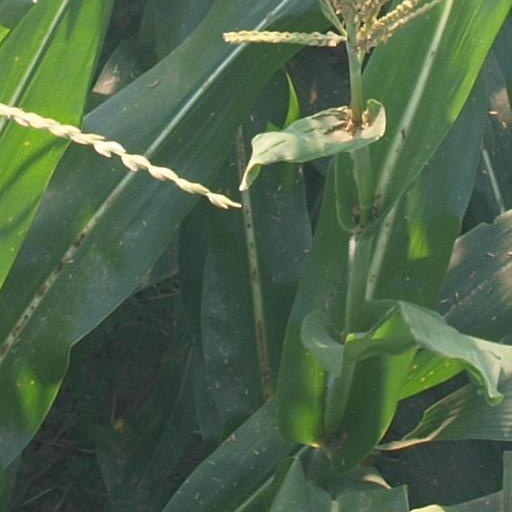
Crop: maize; corn